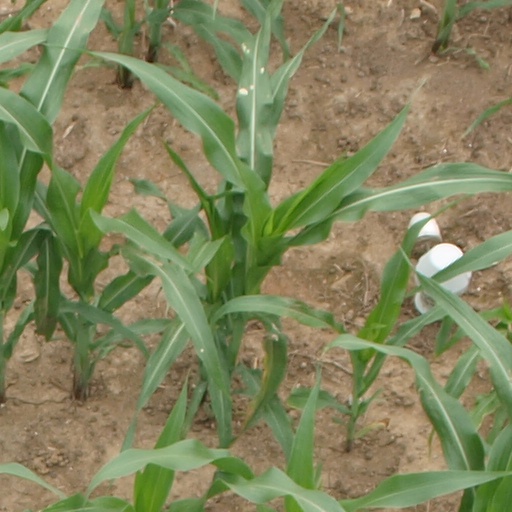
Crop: maize; corn